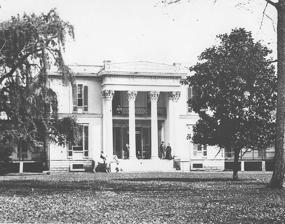
Building: Ashwood Hall
Country: United States of America
Year built: 1837
Ashwood Hall General information Status Demolished Coordinates 35°34′23″N 87°08′13″W / 35.57294°N 87.13703°W / 35.57294; -87.13703 Client Leonidas Polk Ashwood Hall was a Southern plantation in Maury County, Tennessee . Location The plantation was located in Ashwood , a small town near Columbia in Maury County, Tennessee . History The land belonged to Colonel William Polk . The mansion was built for one of his sons, Bishop Leonidas Polk , from 1833 to 1837. Opposite the mansion, Leonidas Polk built St. John's Episcopal Church from 1839 to 1842. In 1847, Leonidas Polk sold the mansion to Rebecca Van Leer  Rebecca was a heiress to an iron fortune and a member of the Van Leer family . She had married one of his brothers, Andrew Jackson Polk, in 1846.The mansion was sold for US$35,000. Andrew and his wife spent another US$35,000 on expansions and refurbishments. Their children, Van Leer Polk and Antoinette Van Leer Polk , grew up at the mansion. On July 5, 1861, at the outset of the American Civil War , Andrew Jackson Polk, who was elected Captain, organized the Maury County Braves in a grove on the grounds of Ashwood Hall. In 1862, Antoinette Polk saved Confederate personnel stationed at Ashwood Hall by warning them that Northern forces were coming their way. As a result, she became known as a "Southern heroine." It burned down in 1874. See also Hamilton Place (Columbia, Tennessee) Rattle and Snap References Wikimedia Commons has media related to Ashwood Hall .